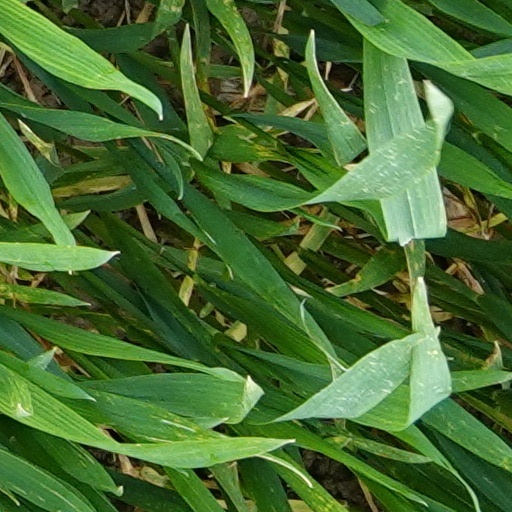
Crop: wheat